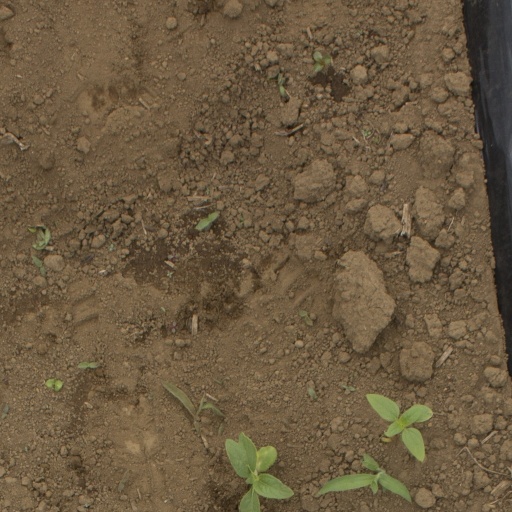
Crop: Jerusalem artichoke